Marcel Halstenberg

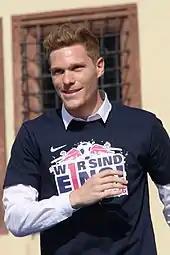
Halstenberg celebrating promotion to the Bundesliga with RB Leipzig in 2016.

Halstenberg signed a three-year contract with FC St. Pauli as a free agent, after his contract had expired with Borussia Dortmund at the end of the 2012–13 Bundesliga campaign.